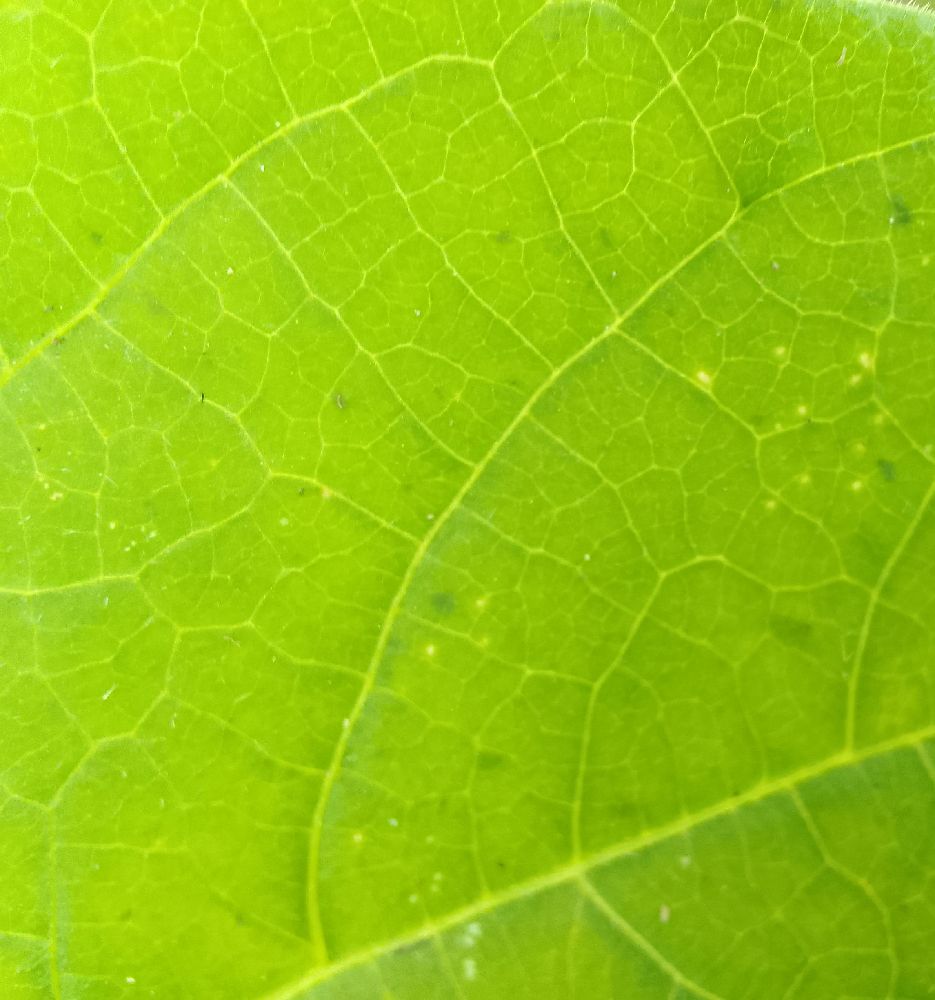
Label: healthy